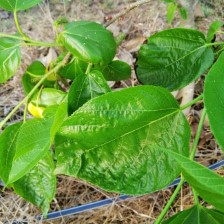
Variety: TaiwanMeacho